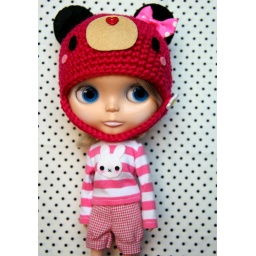
hot pink bear crochet hat. more info in my profile ^^